Liang Siyong

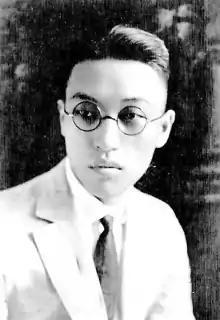

Liang Siyong (13 November 1904 2 April 1954) was a Chinese anthropologist and archaeologist. He was deputy director of the Institute of Archaeology at the Chinese Academy of Sciences. One of the first scholars to introduce the discipline of archaeology to China, Liang is regarded as one of China's "first-generation archaeologists". He was the second son of the scholar Liang Qichao. Liang was married to Li Fuman, with whom he had one daughter. He died of a heart attack on 2 April 1954, at the age of 49.